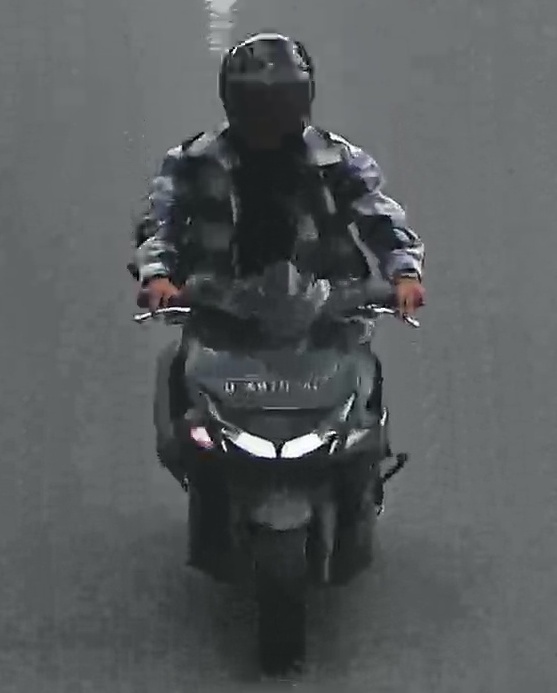
person-with-helmet: 1
person-without-helmet: 0